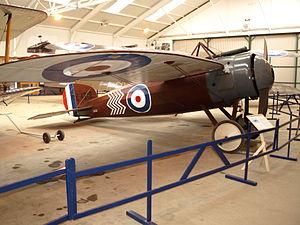
Le Bristol M.1 est un avion militaire de la Première Guerre mondiale.